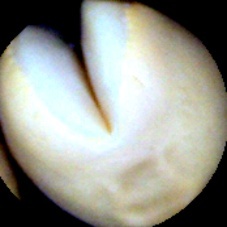
Label: Broken